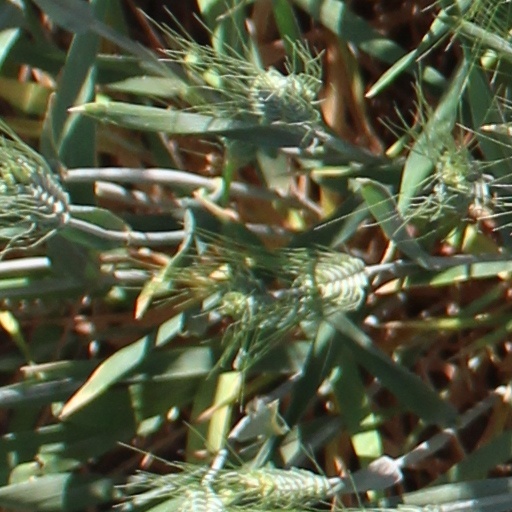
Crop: wheat